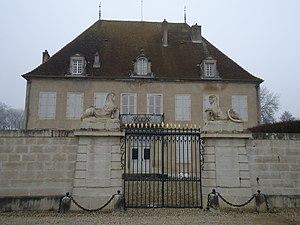
Château de Menthon
Pour l'ensemble des points mentionnés sur cette page : voir sur OpenStreetMap, Google Maps, Bing Cartes ou télécharger au format KML.
Cet article recense les monuments historiques du département du Jura, en France.
Choisey est une commune française située dans le département du Jura en région Bourgogne-Franche-Comté.